Patrick Malahide

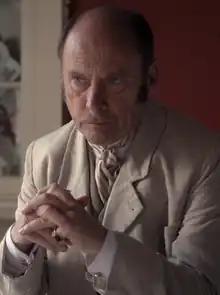
Patrick Malahide in "The Paradise" 2012

In 2018, he portrayed Magnus Crome in "Mortal Engines". In 2021, he starred as Vohl in the Martin Campbell directed action film "The Protégé", alongside Maggie Q, Michael Keaton and Samuel L. Jackson. In 2023, he played the role of Alison's father Jack Rowdy, in "Liaison", in a cast that included Vincent Cassel, Eva Green and Peter Mullan.